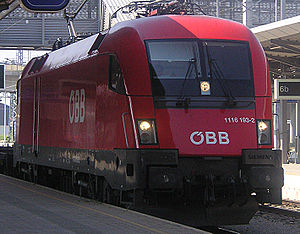
Østrigs transport / Jernbaner / Den 3. sydforbindelse
Det moderne lokomotiv type 1116 Taurus på Wiener Neustadt Hbf.
Østrigs transport omfatter vejnettet, togdriften samt flytrafikken i Østrig.